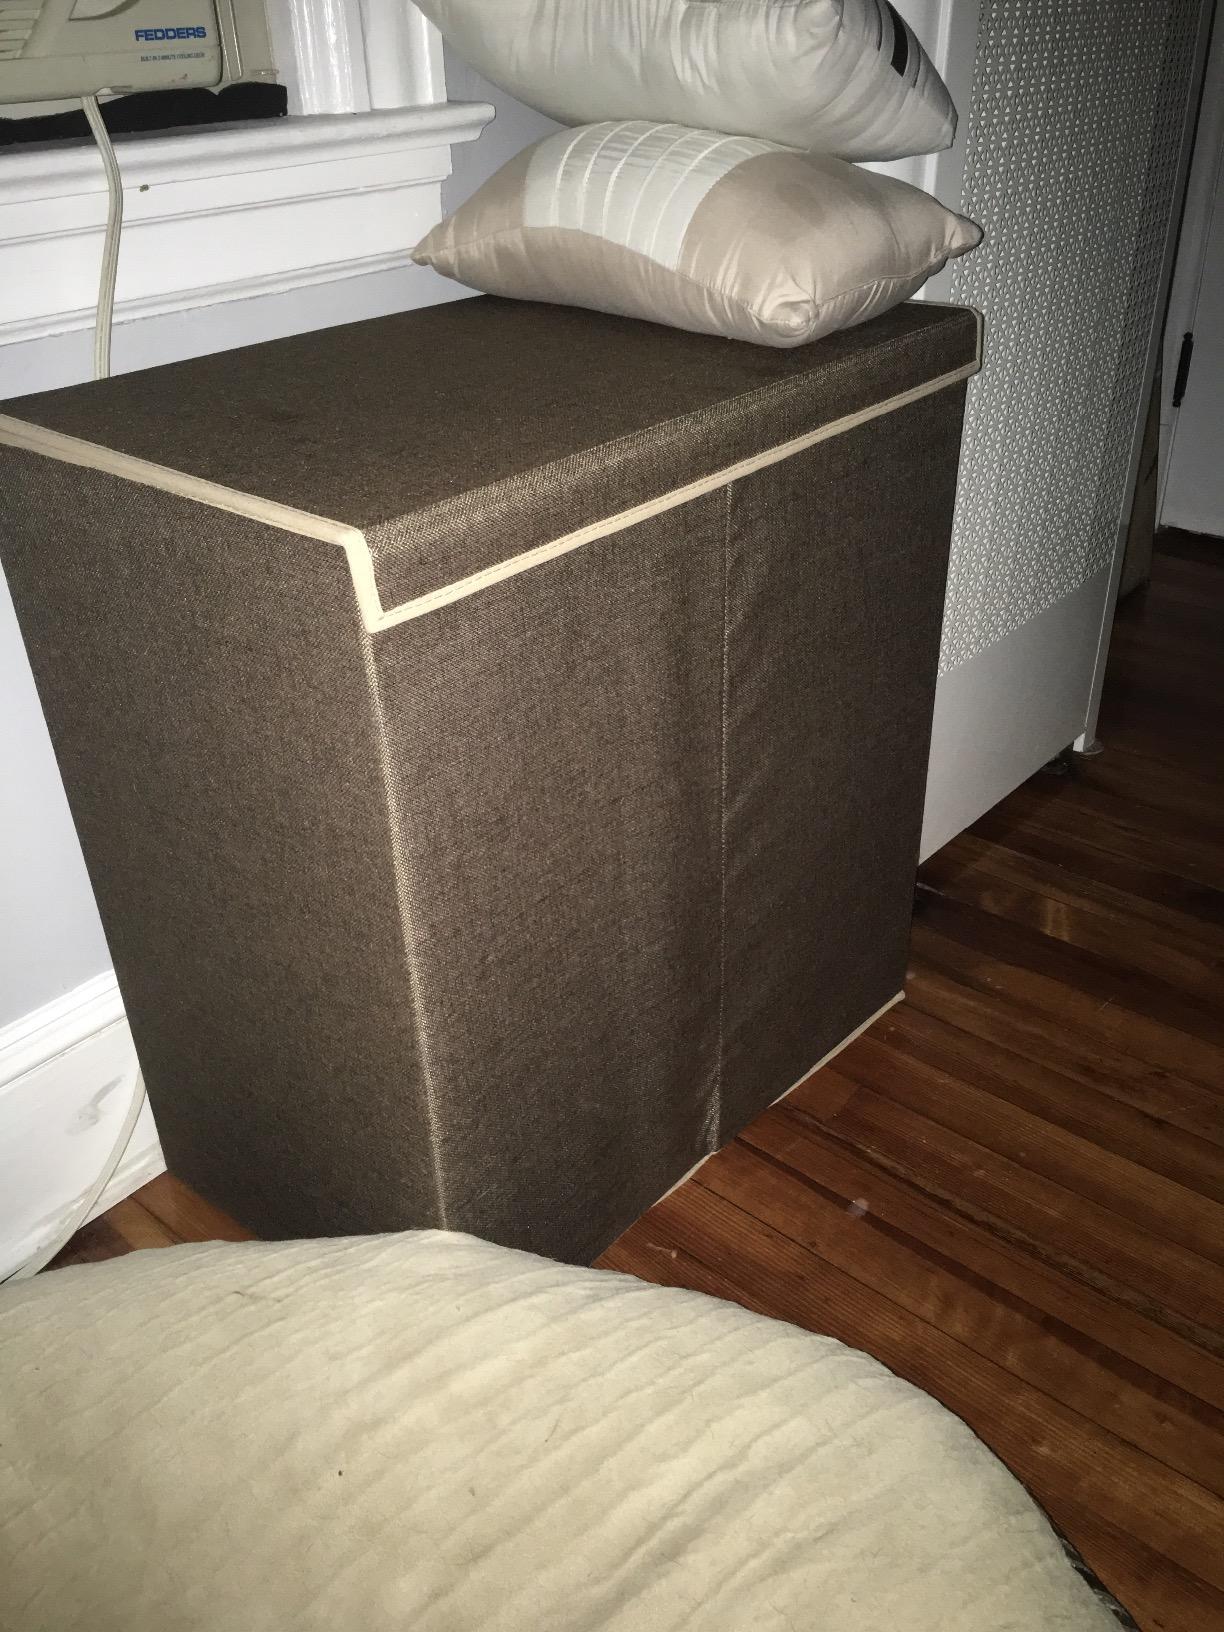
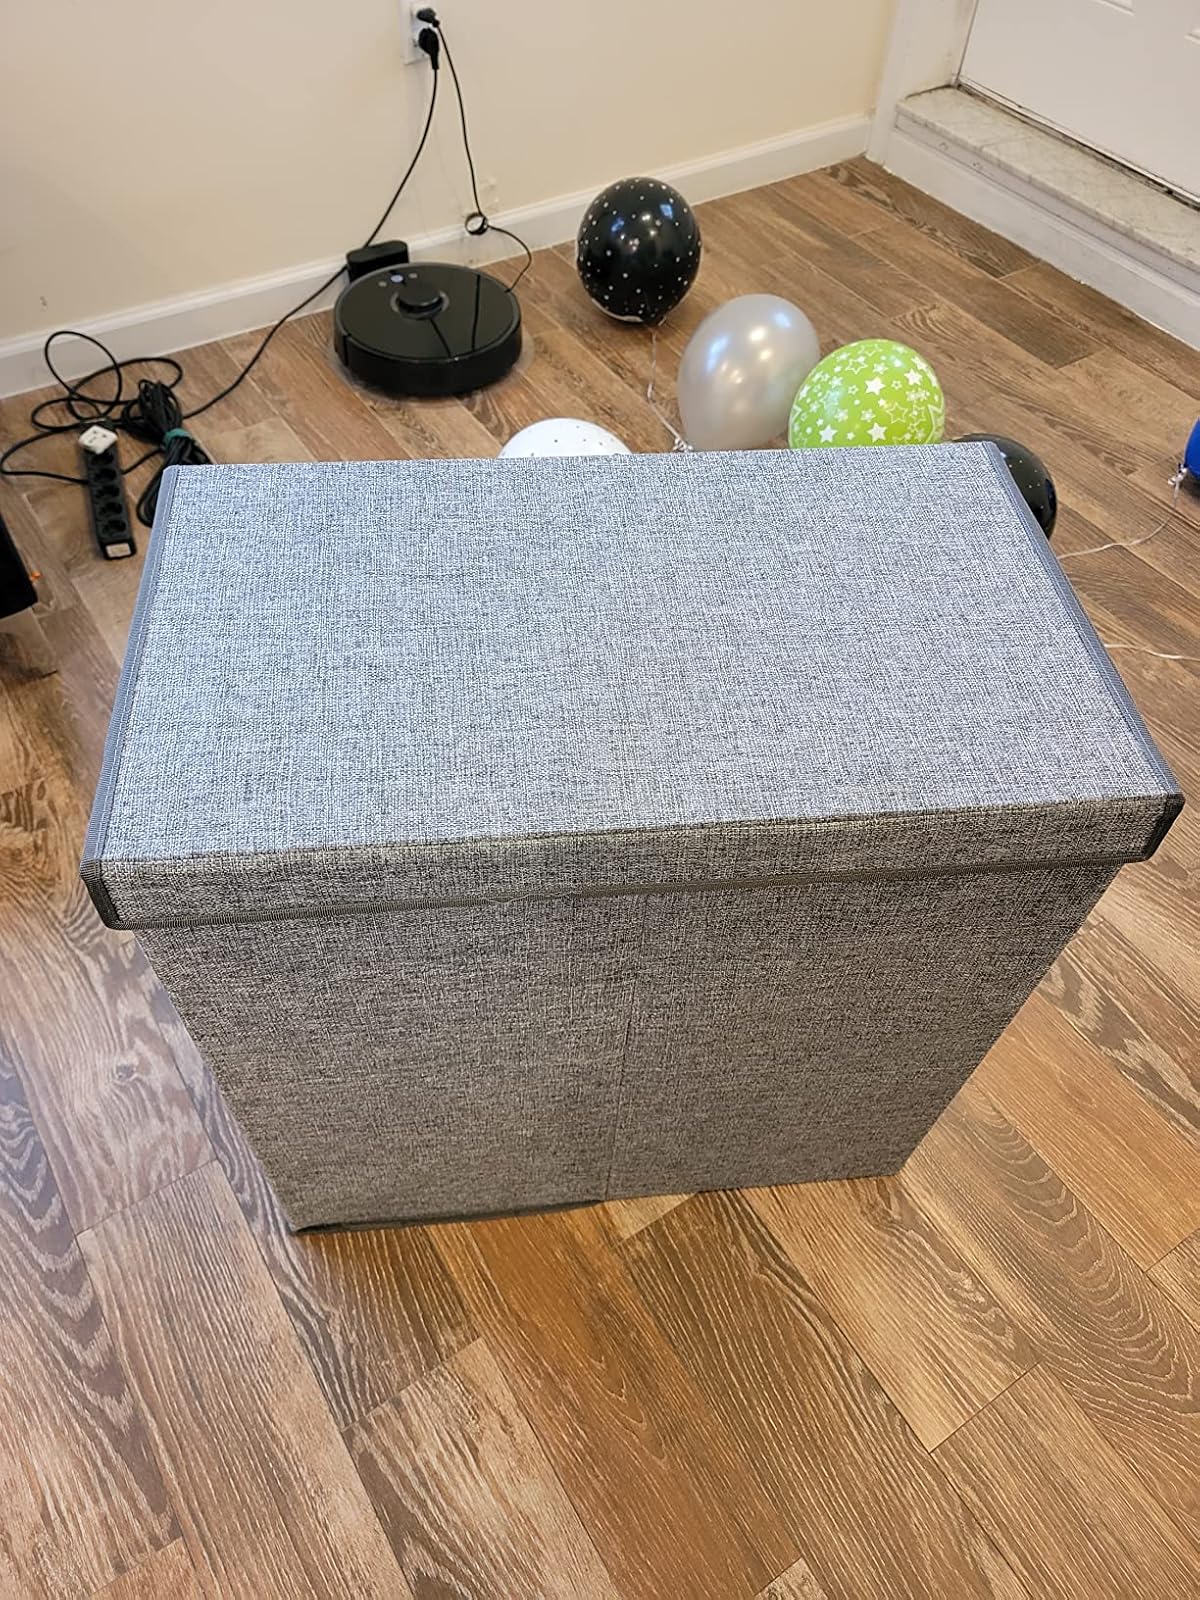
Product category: items_hamper
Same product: no